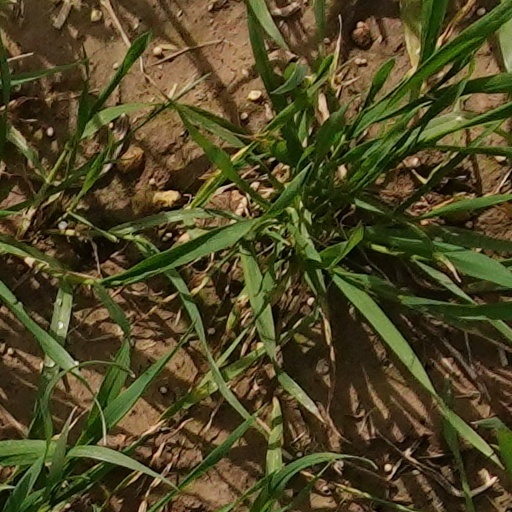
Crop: wheat